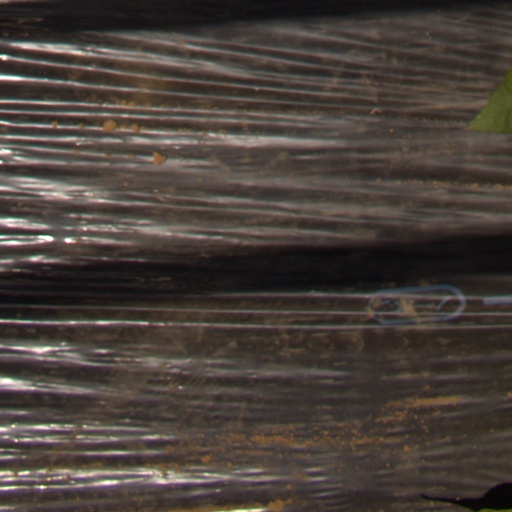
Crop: Jerusalem artichoke